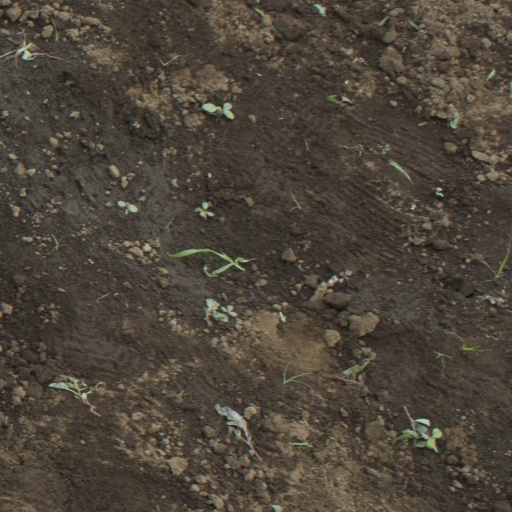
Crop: soybean